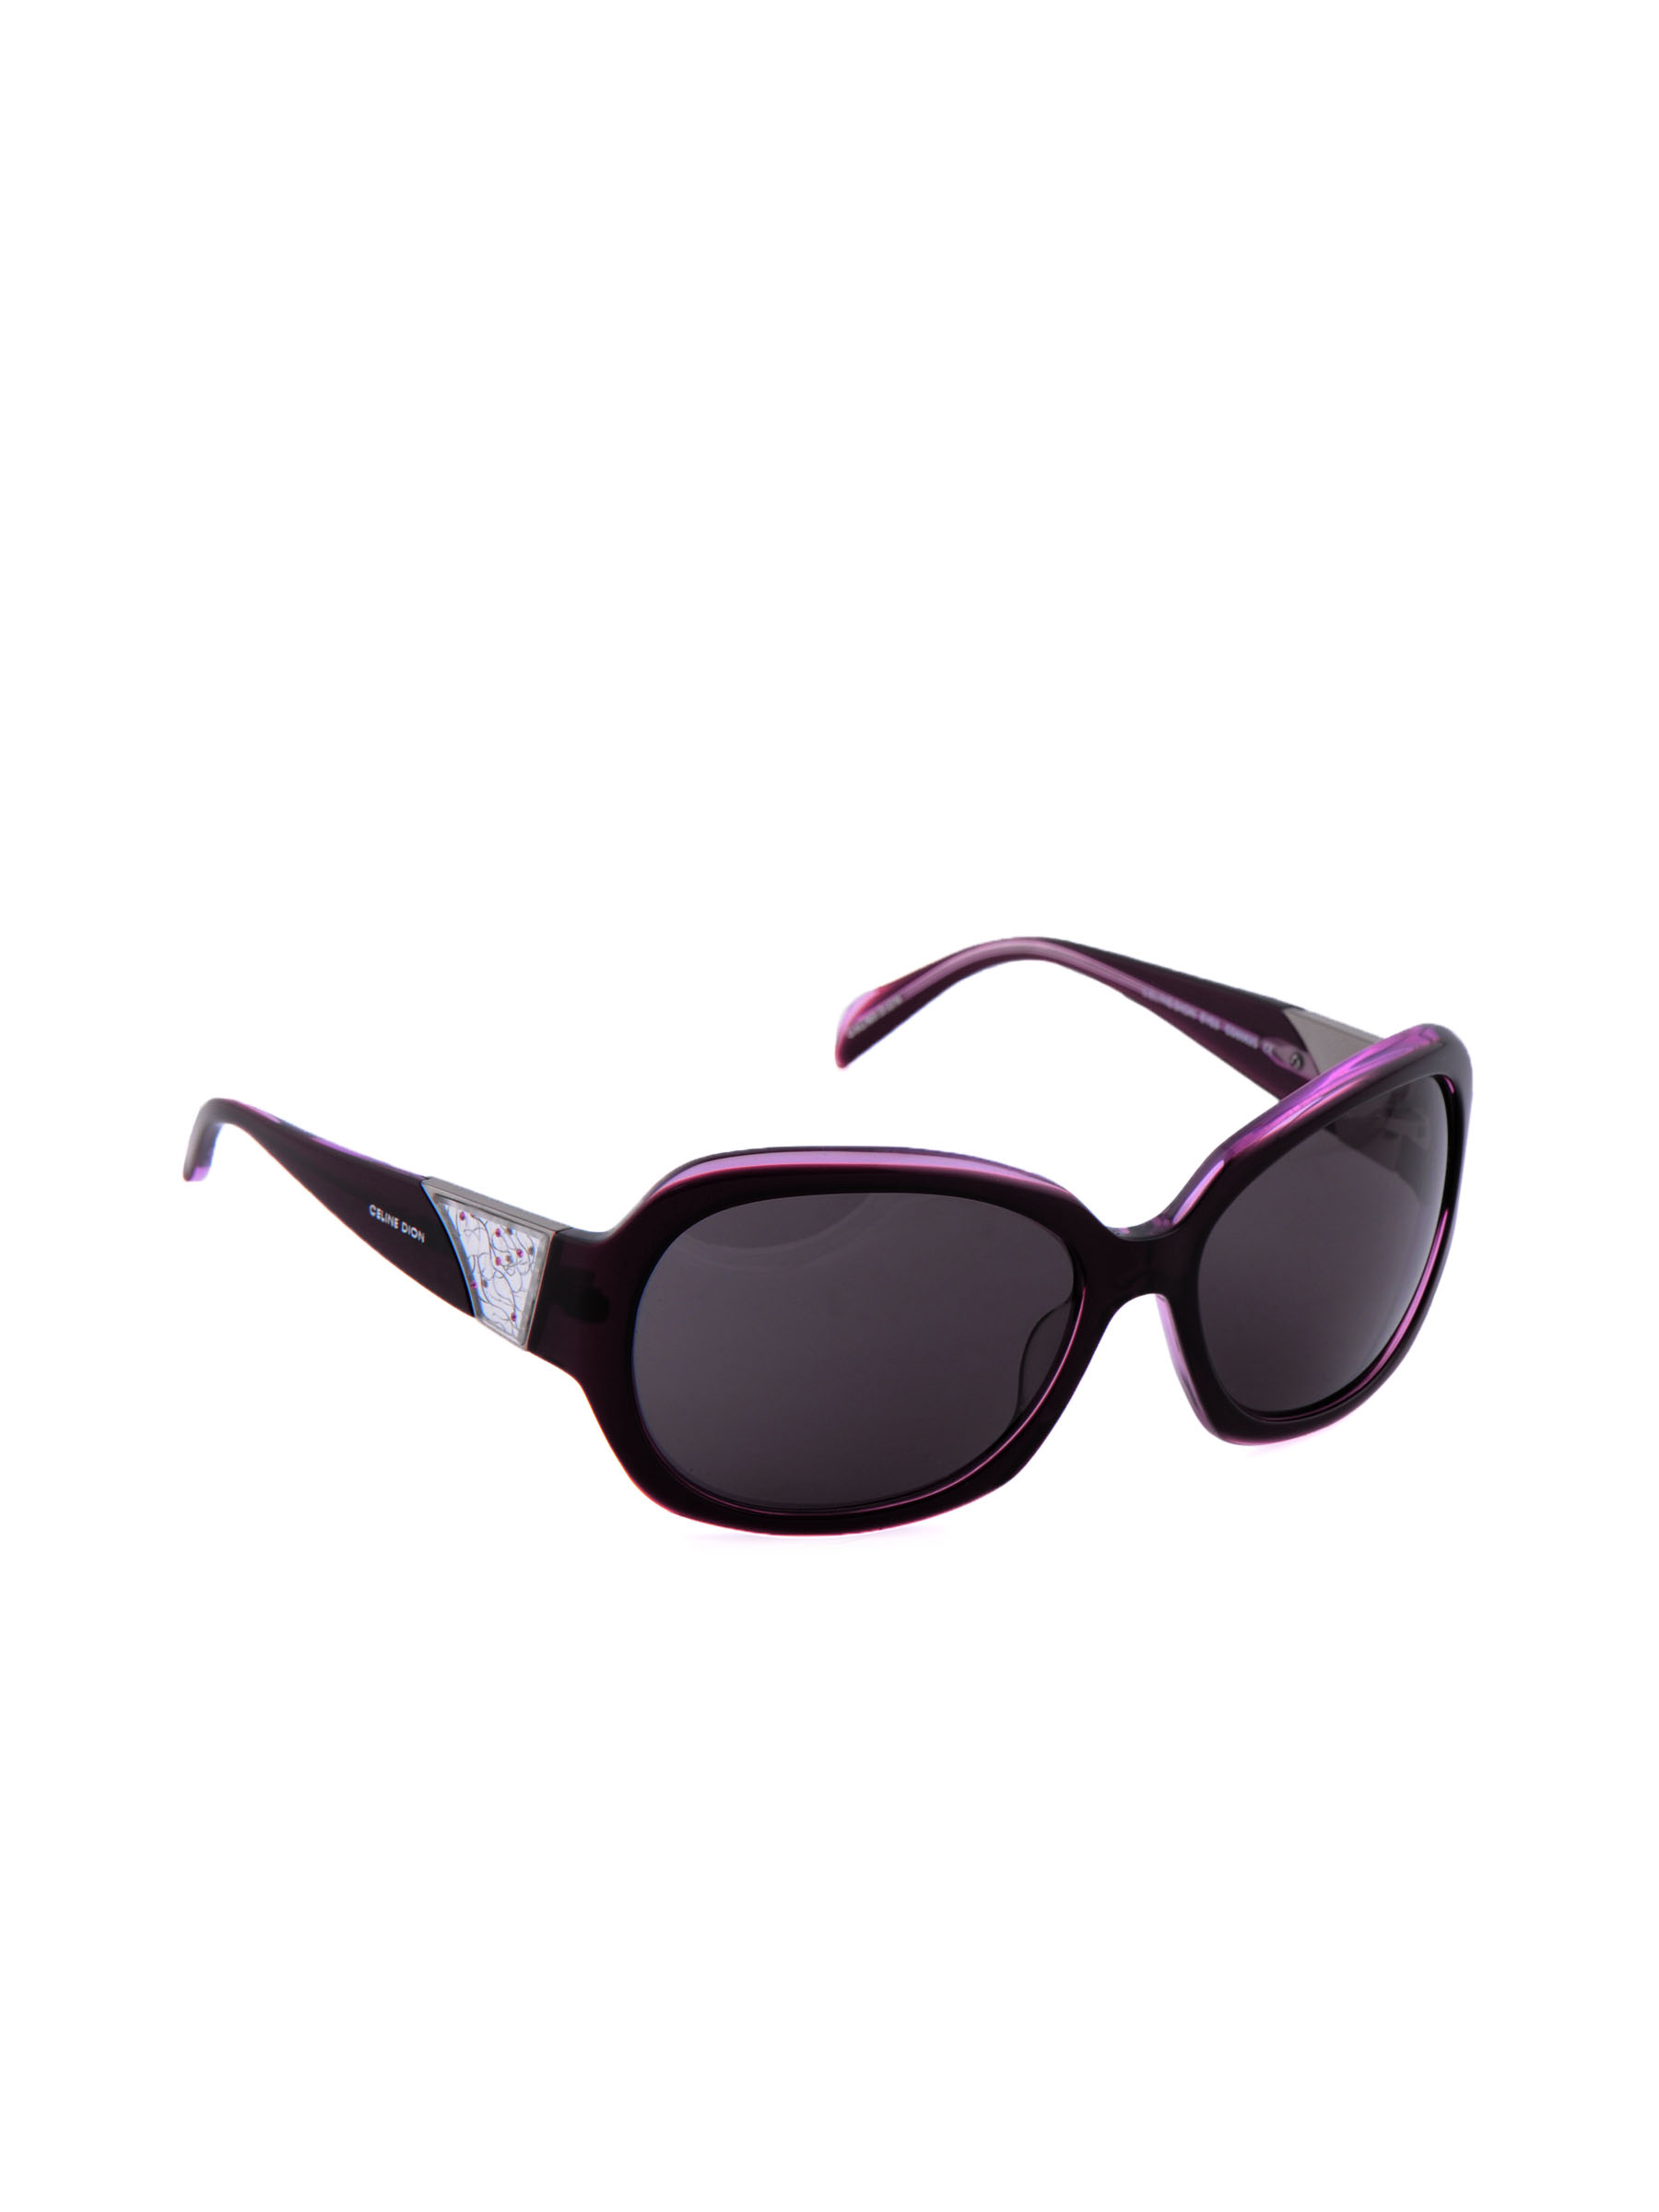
Celine Dion Women Purple Frame Sunglasses
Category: Accessories / Eyewear / Sunglasses
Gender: Women
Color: Purple
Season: Winter 2016
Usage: Casual